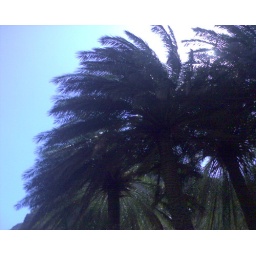
Palm trees as can be ssen when you are in the river that goes through the canyon at Preveli beach